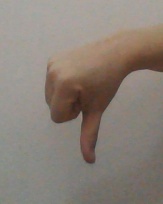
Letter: waw